Heister House

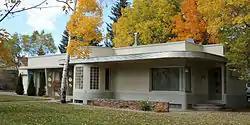
The house in fall, 2011.

Heister House is a Moderne (Art Deco) house built in 1943 in Salida, Colorado. The building was listed on the National Register of Historic Places on October 8, 2008.